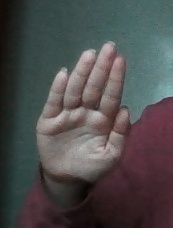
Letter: seen